Orange County Government Center

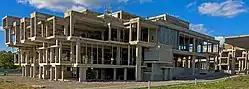
South view during demolition, 2015

The Orange County Government Center, located on Main Street (NY 207) in Goshen, New York, was the main office of the government of Orange County. It housed most county officials' offices and meetings of the county legislature. The records of Orange County Court and all deeds and mortgages filed in the county were kept there as well. An office of the New York State Department of Motor Vehicles was located on the first floor.